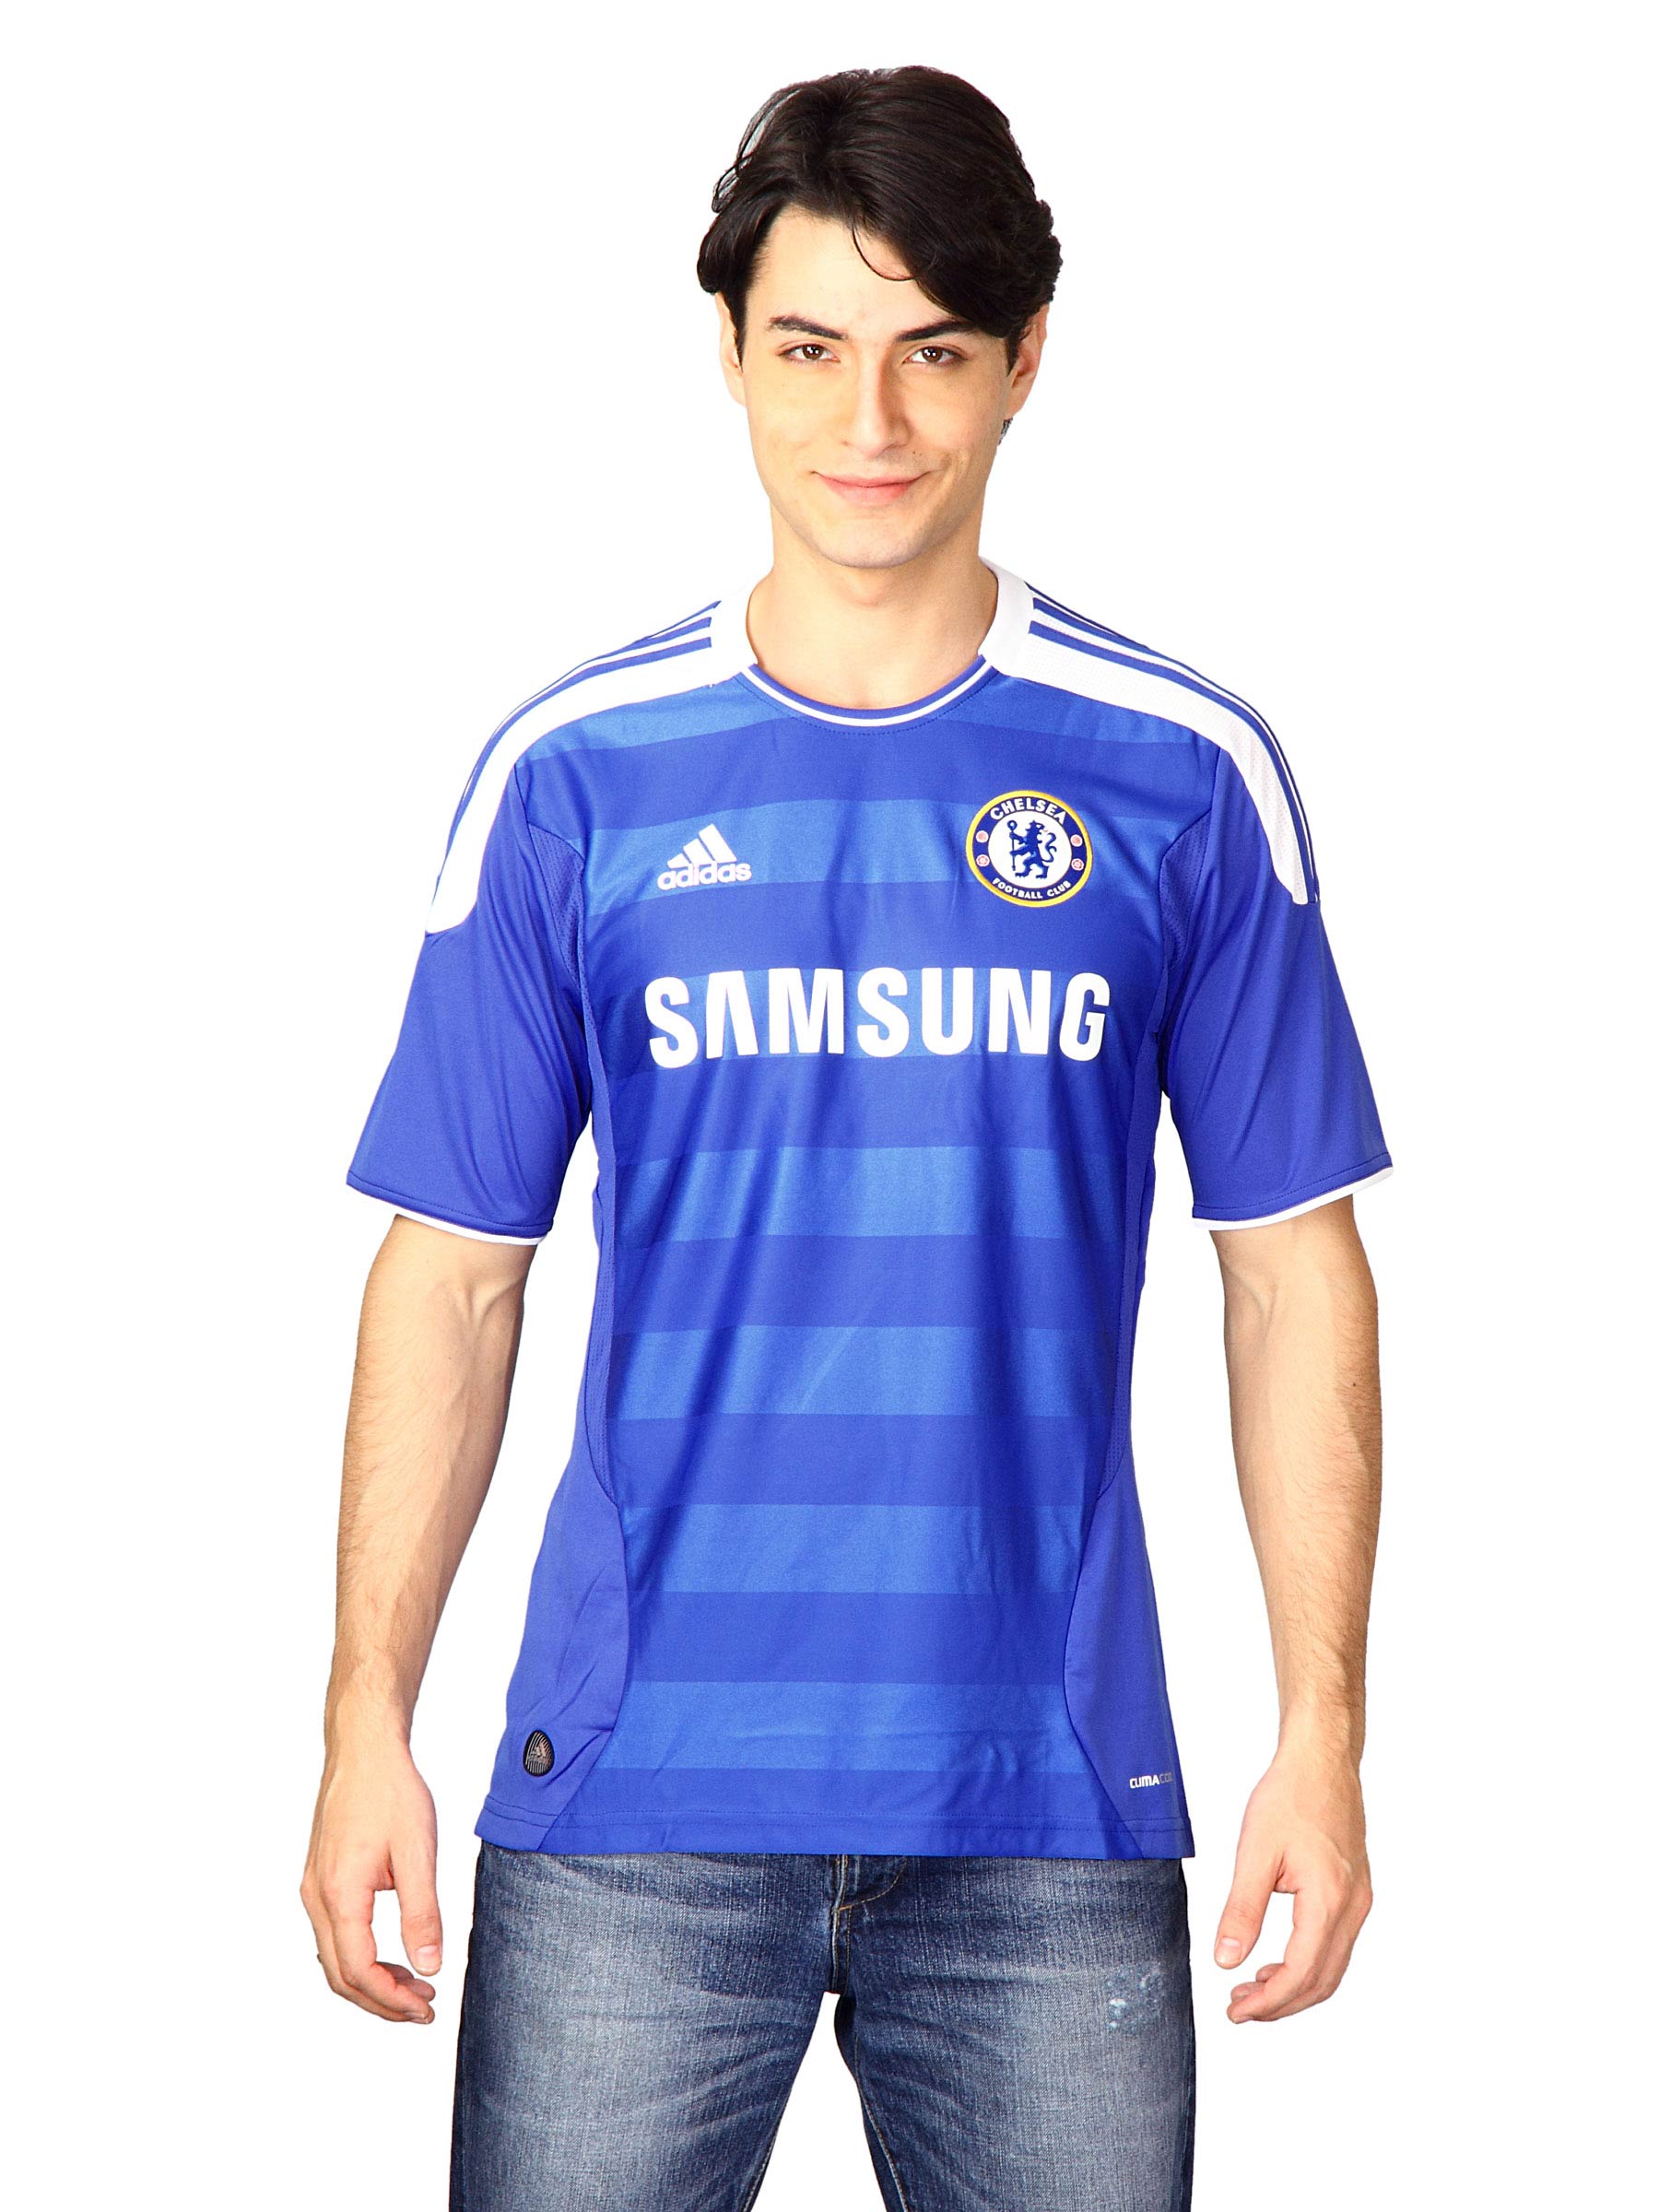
ADIDAS Men Blue CFC Jersey
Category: Apparel / Topwear / Tshirts
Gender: Men
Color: Blue
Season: Fall 2011
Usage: Sports